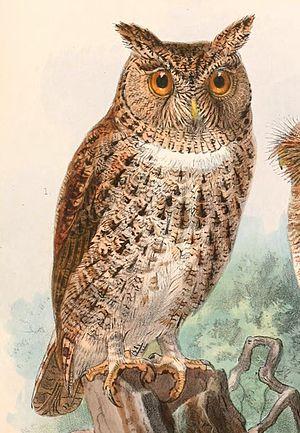
Le Petit-duc de Wallace est une espèce d'oiseaux de la famille des Strigidae.